Open Season: Scared Silly

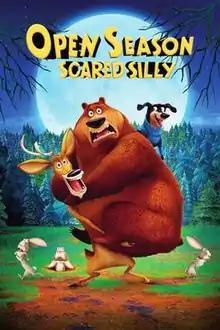
DVD cover

Open Season: Scared Silly is a 2015 American animated comedy film produced by Sony Pictures Animation. The fourth and final installment in the "Open Season" film series, it features the voices of Donny Lucas, Will Townsend and Melissa Sturm.